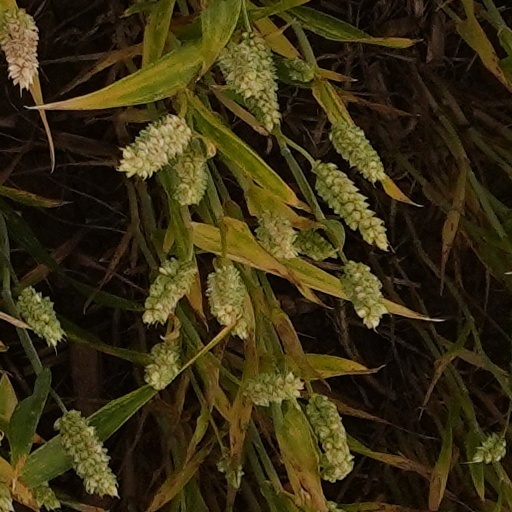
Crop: wheat